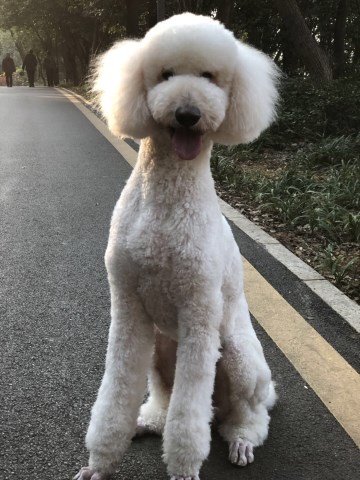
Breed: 2925-n000114-toy_poodle